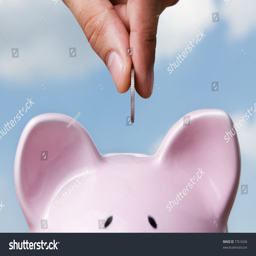
saving , male hand putting a coin into piggy bank .